Bruneau River

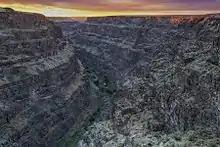
Bruneau Canyon from overlook

Much of the mainstem Bruneau River above Hot Spring is designated as a Wild and Scenic River, as are parts of the West Fork and East Fork and some of Sheep Creek. The Jarbidge Wilderness covers a portion of the southern end of the Bruneau watershed. The Bruneau River is protected in the new Bruneau - Jarbidge Rivers Wilderness, which was created by the Omnibus Public Land Management Act of 2009 and signed into law on March 30, 2009. The new wilderness area includes the Bruneau from about five miles upstream of the Jarbidge River confluence down nearly to the confluence with Hot Creek, as well as portions of Sheep Creek and Clover Creek.